Palmtop PC

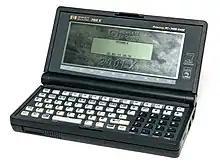
The 200LX, a popular Palmtop PC from Hewlett-Packard

A Palmtop PC is an obsolete, approximately pocket calculator-sized, battery-powered computer in a horizontal clamshell design with integrated keyboard and display. It could be used like a modern subnotebook, but was light enough to be comfortably used handheld as well. Most Palmtop PCs were small enough to be stored in a user's shirt or jacket pockets.